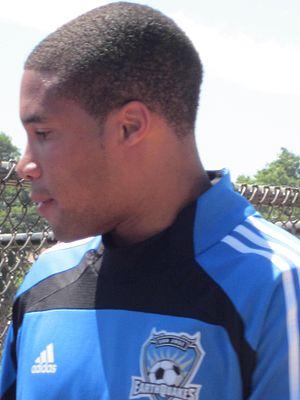
Ryan Johnson est un footballeur international jamaïcain né le 26 novembre 1984 à Kingston. Il évolue au poste d'attaquant.